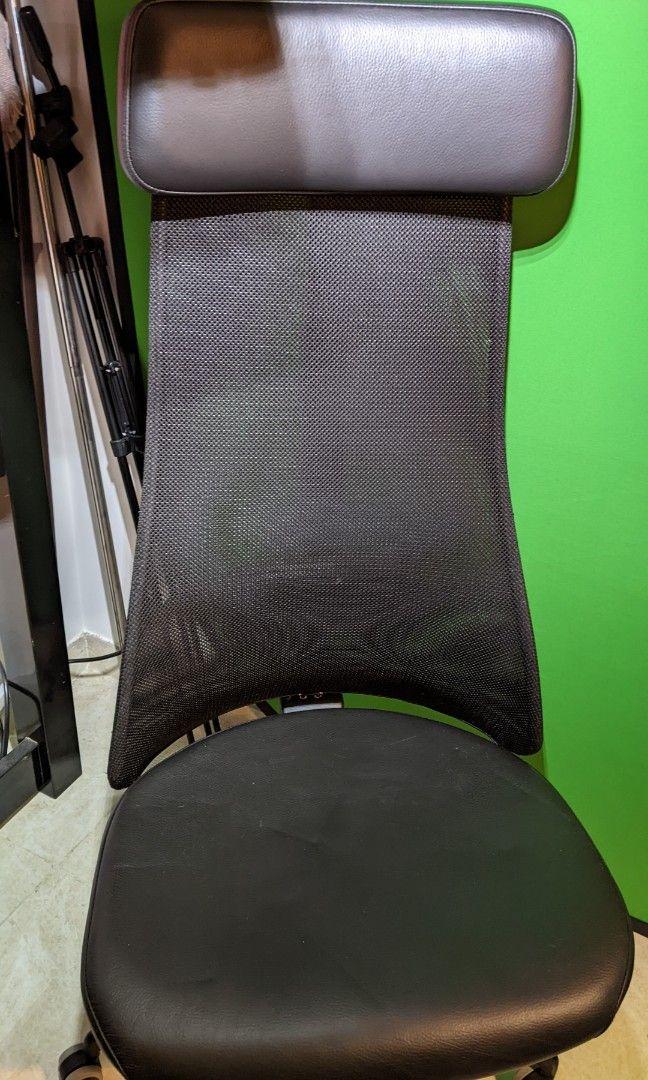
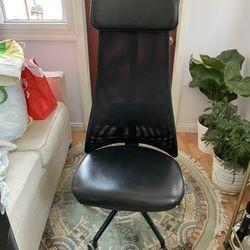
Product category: items_chair
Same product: yes